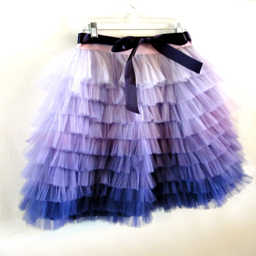
i would like to wear the hand dyed ombre tulle skirt to my sister 's wedding this fall .